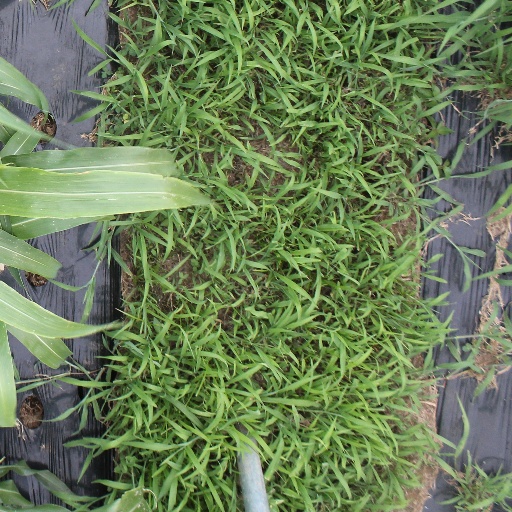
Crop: sorghum